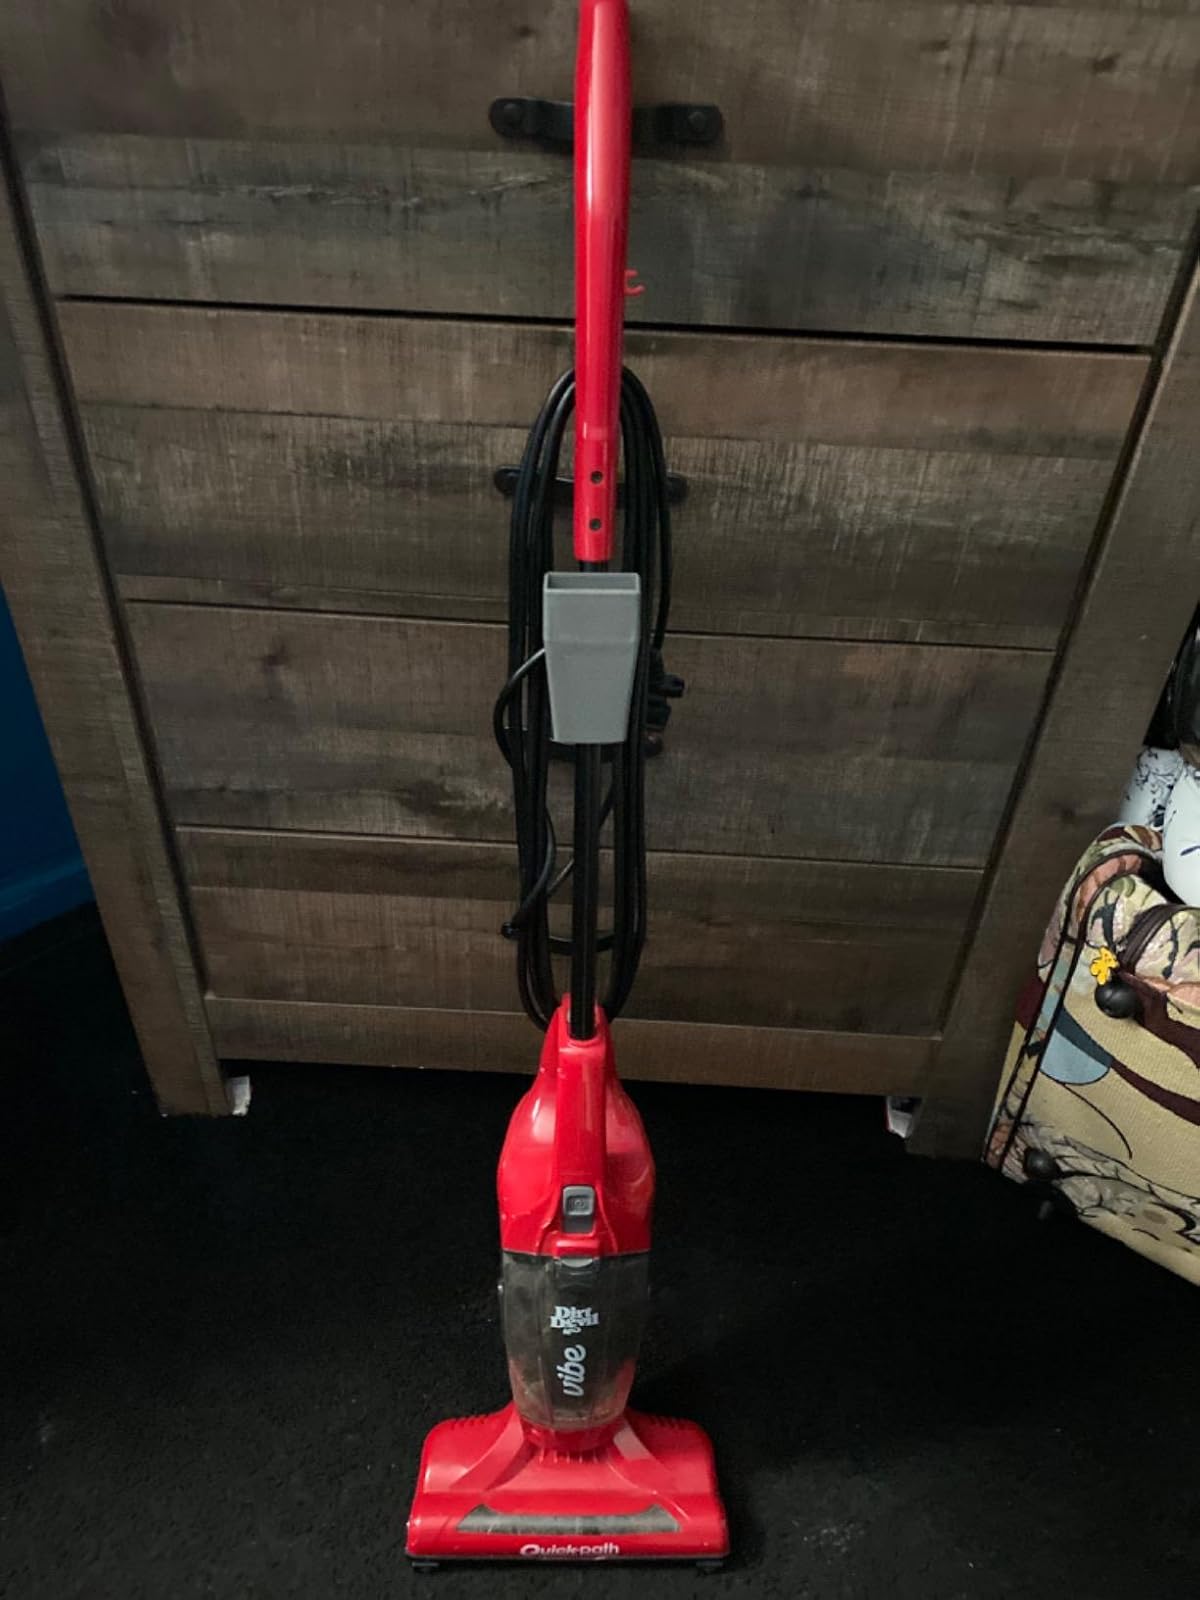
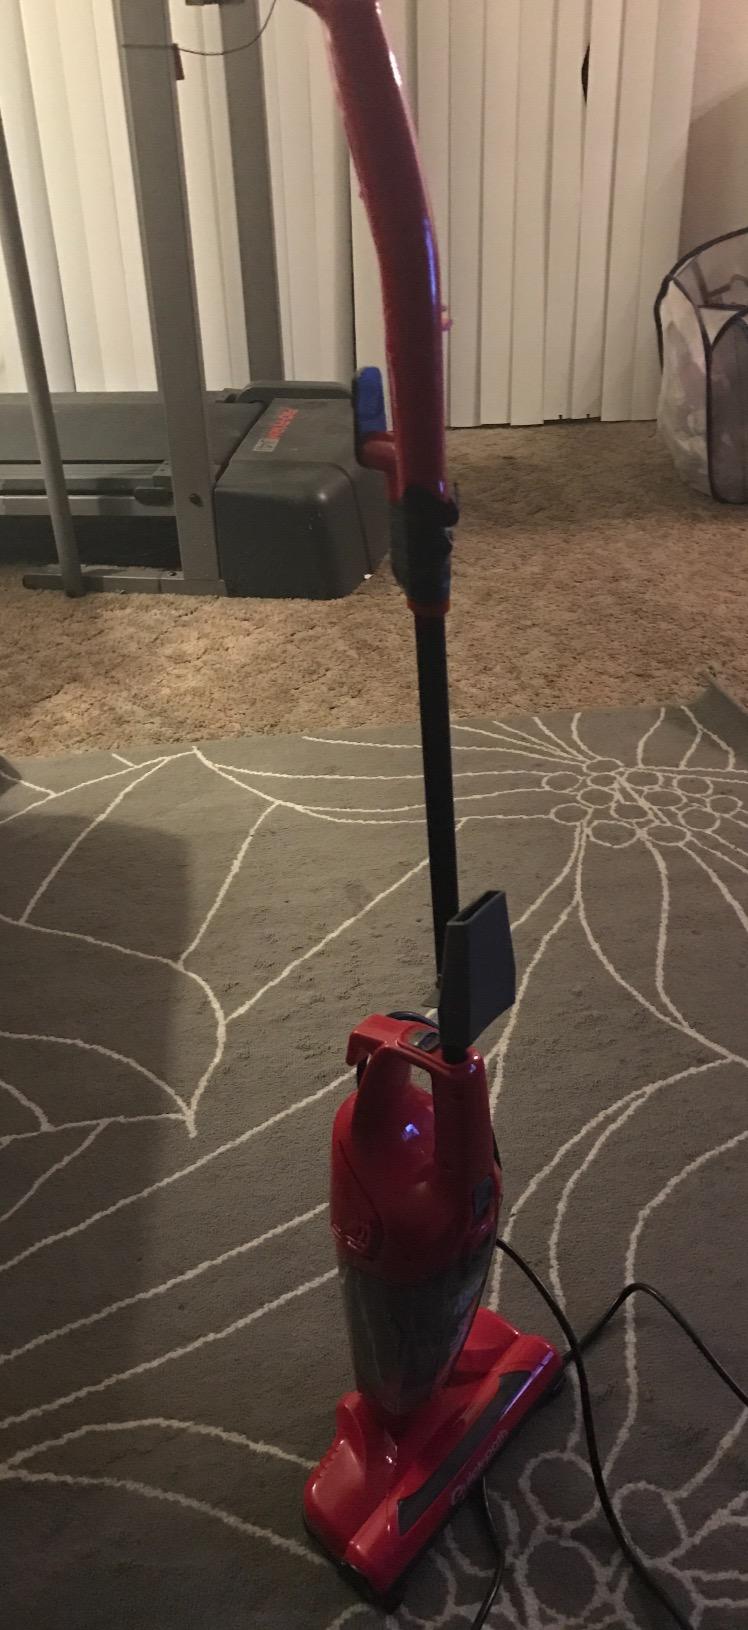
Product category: items_vacuum
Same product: yes